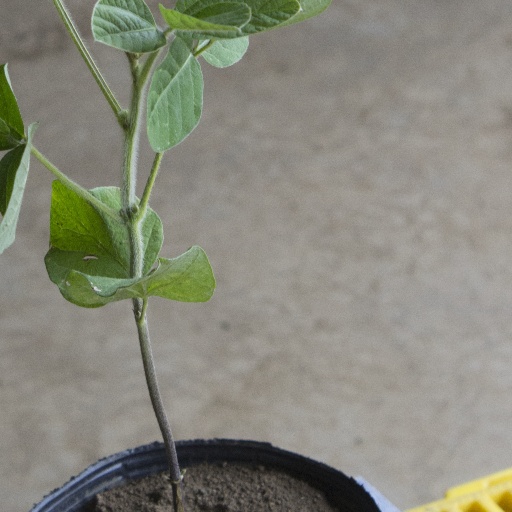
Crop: soybean